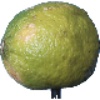
Label: Limes 1